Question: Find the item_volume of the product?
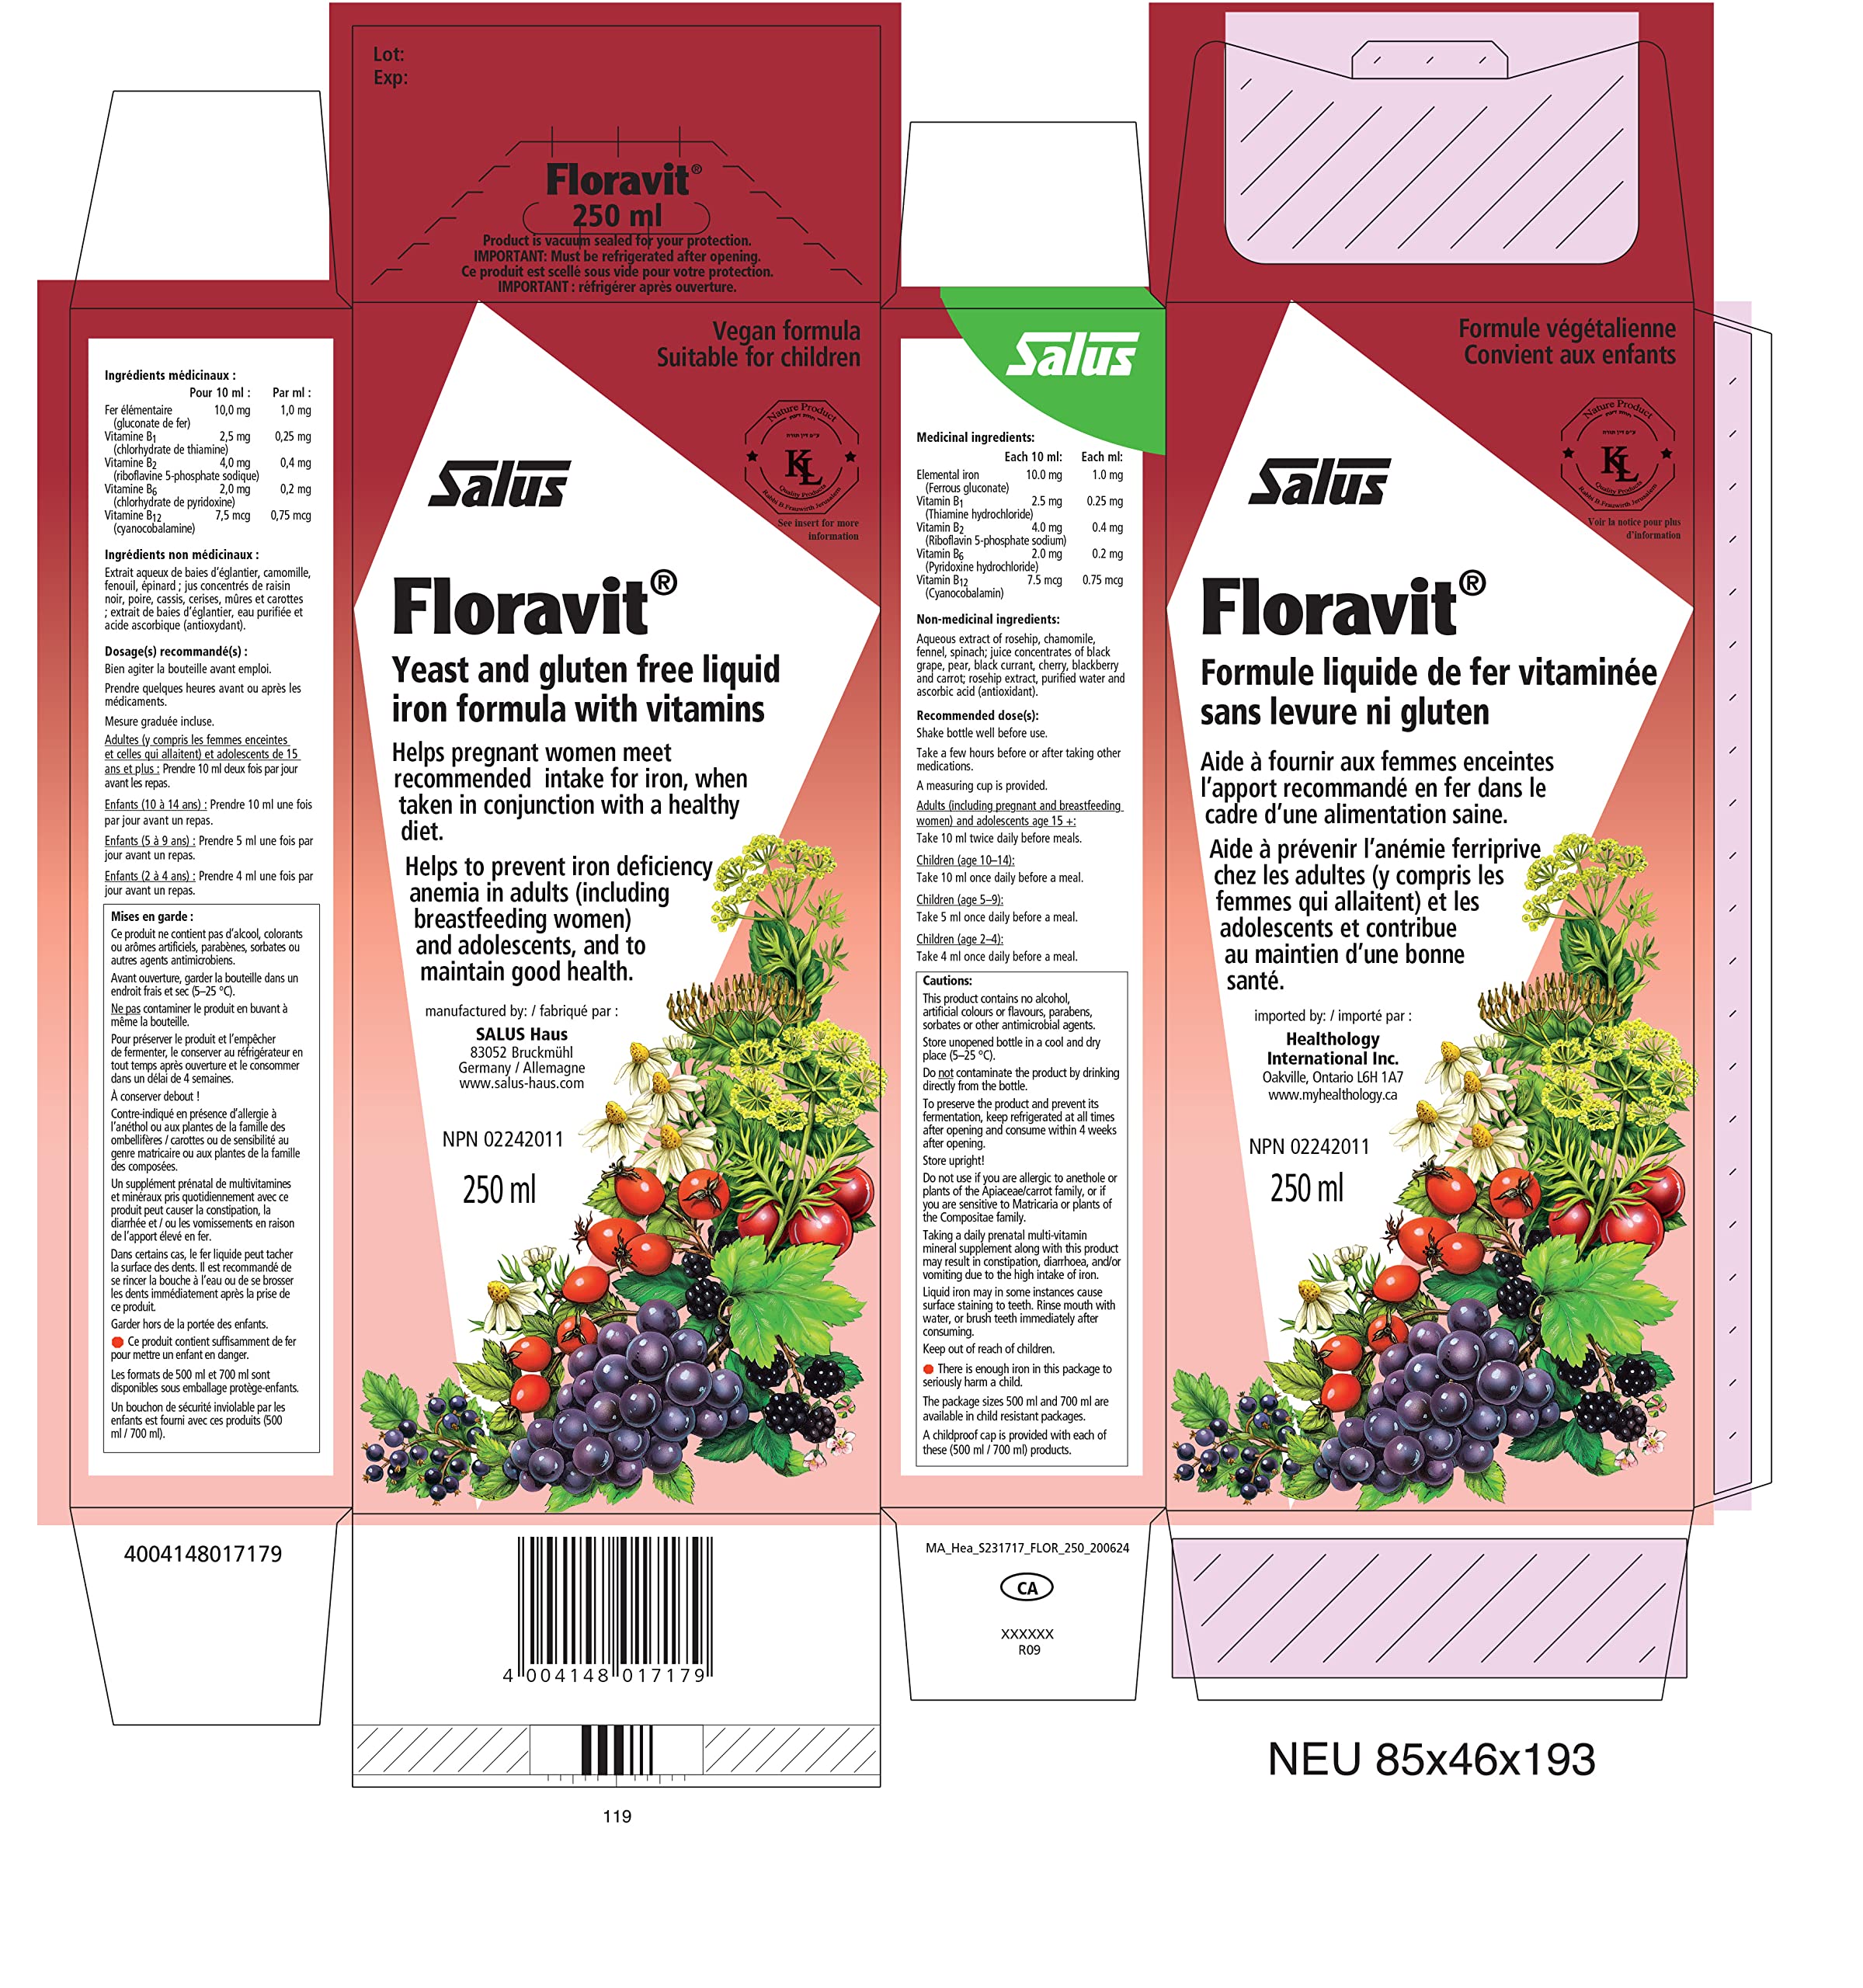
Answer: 250.0 millilitre